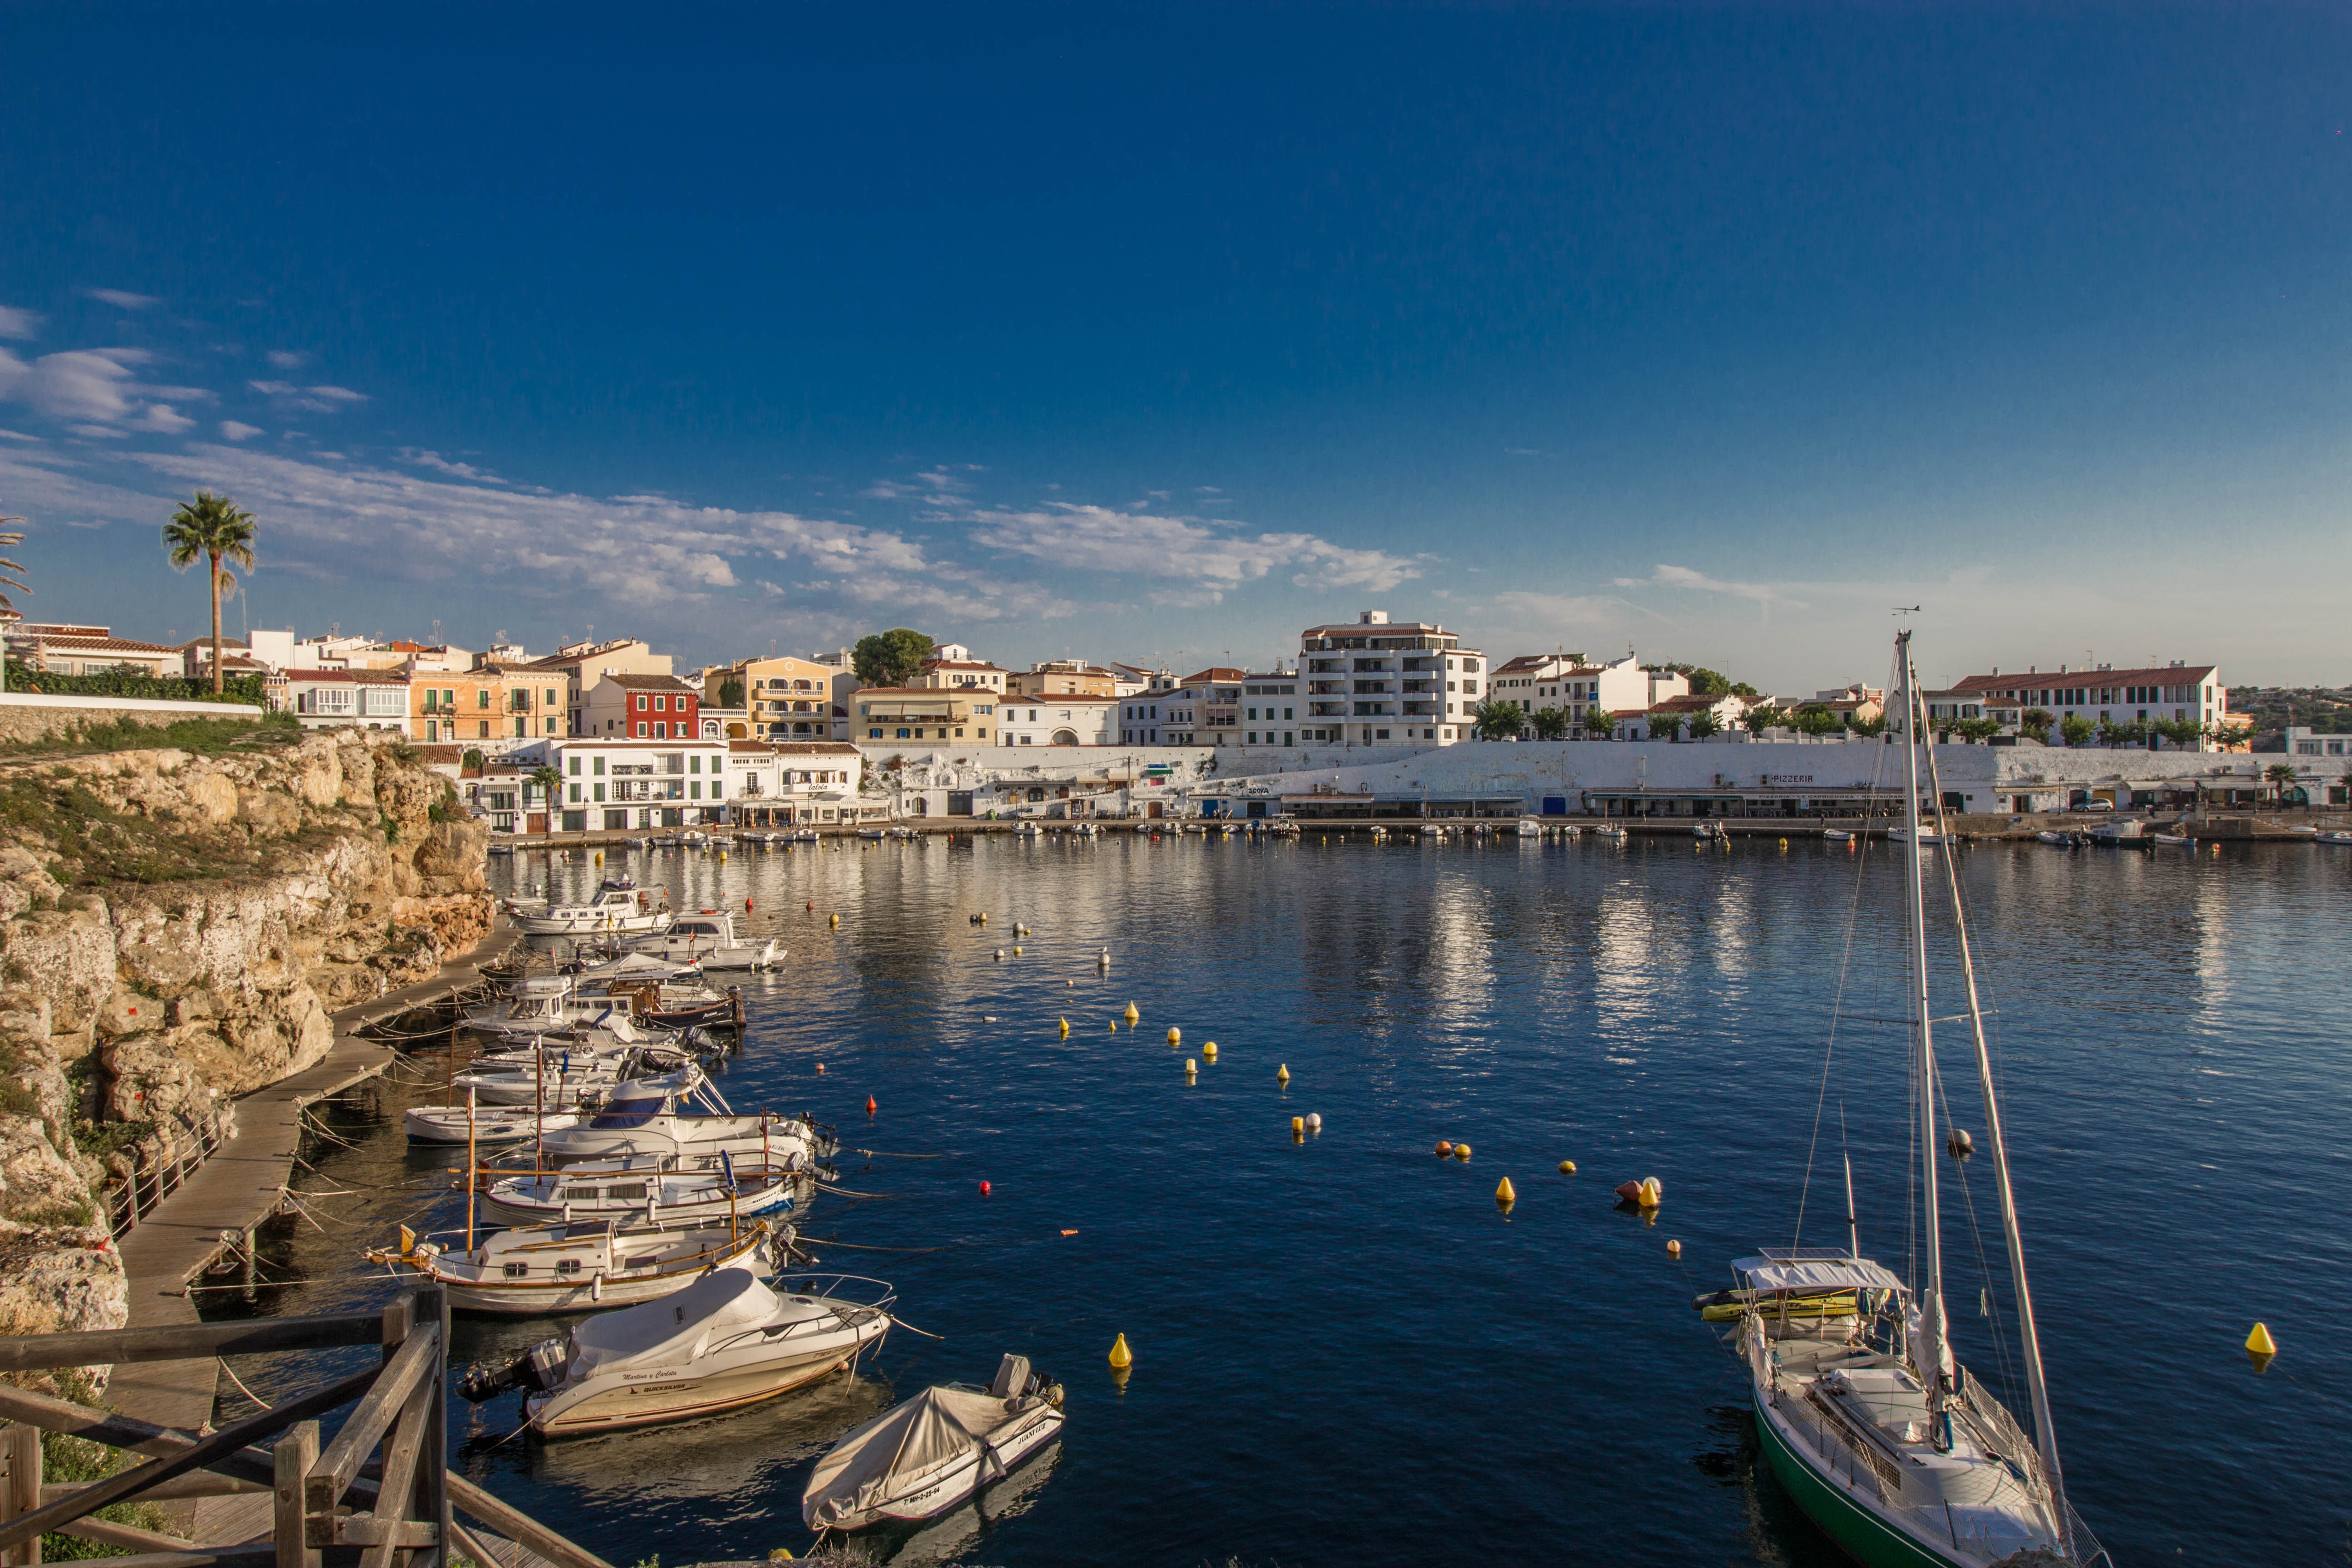
sea, coast, water, nature, dock, boat, river, cityscape, reflection, vehicle, bay, harbor, marina, port, tourism, waterway, body of water, spain, boats, landscapes, minorca